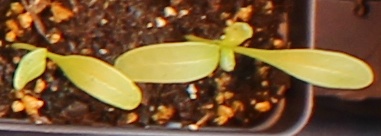
Label: Sugar beet